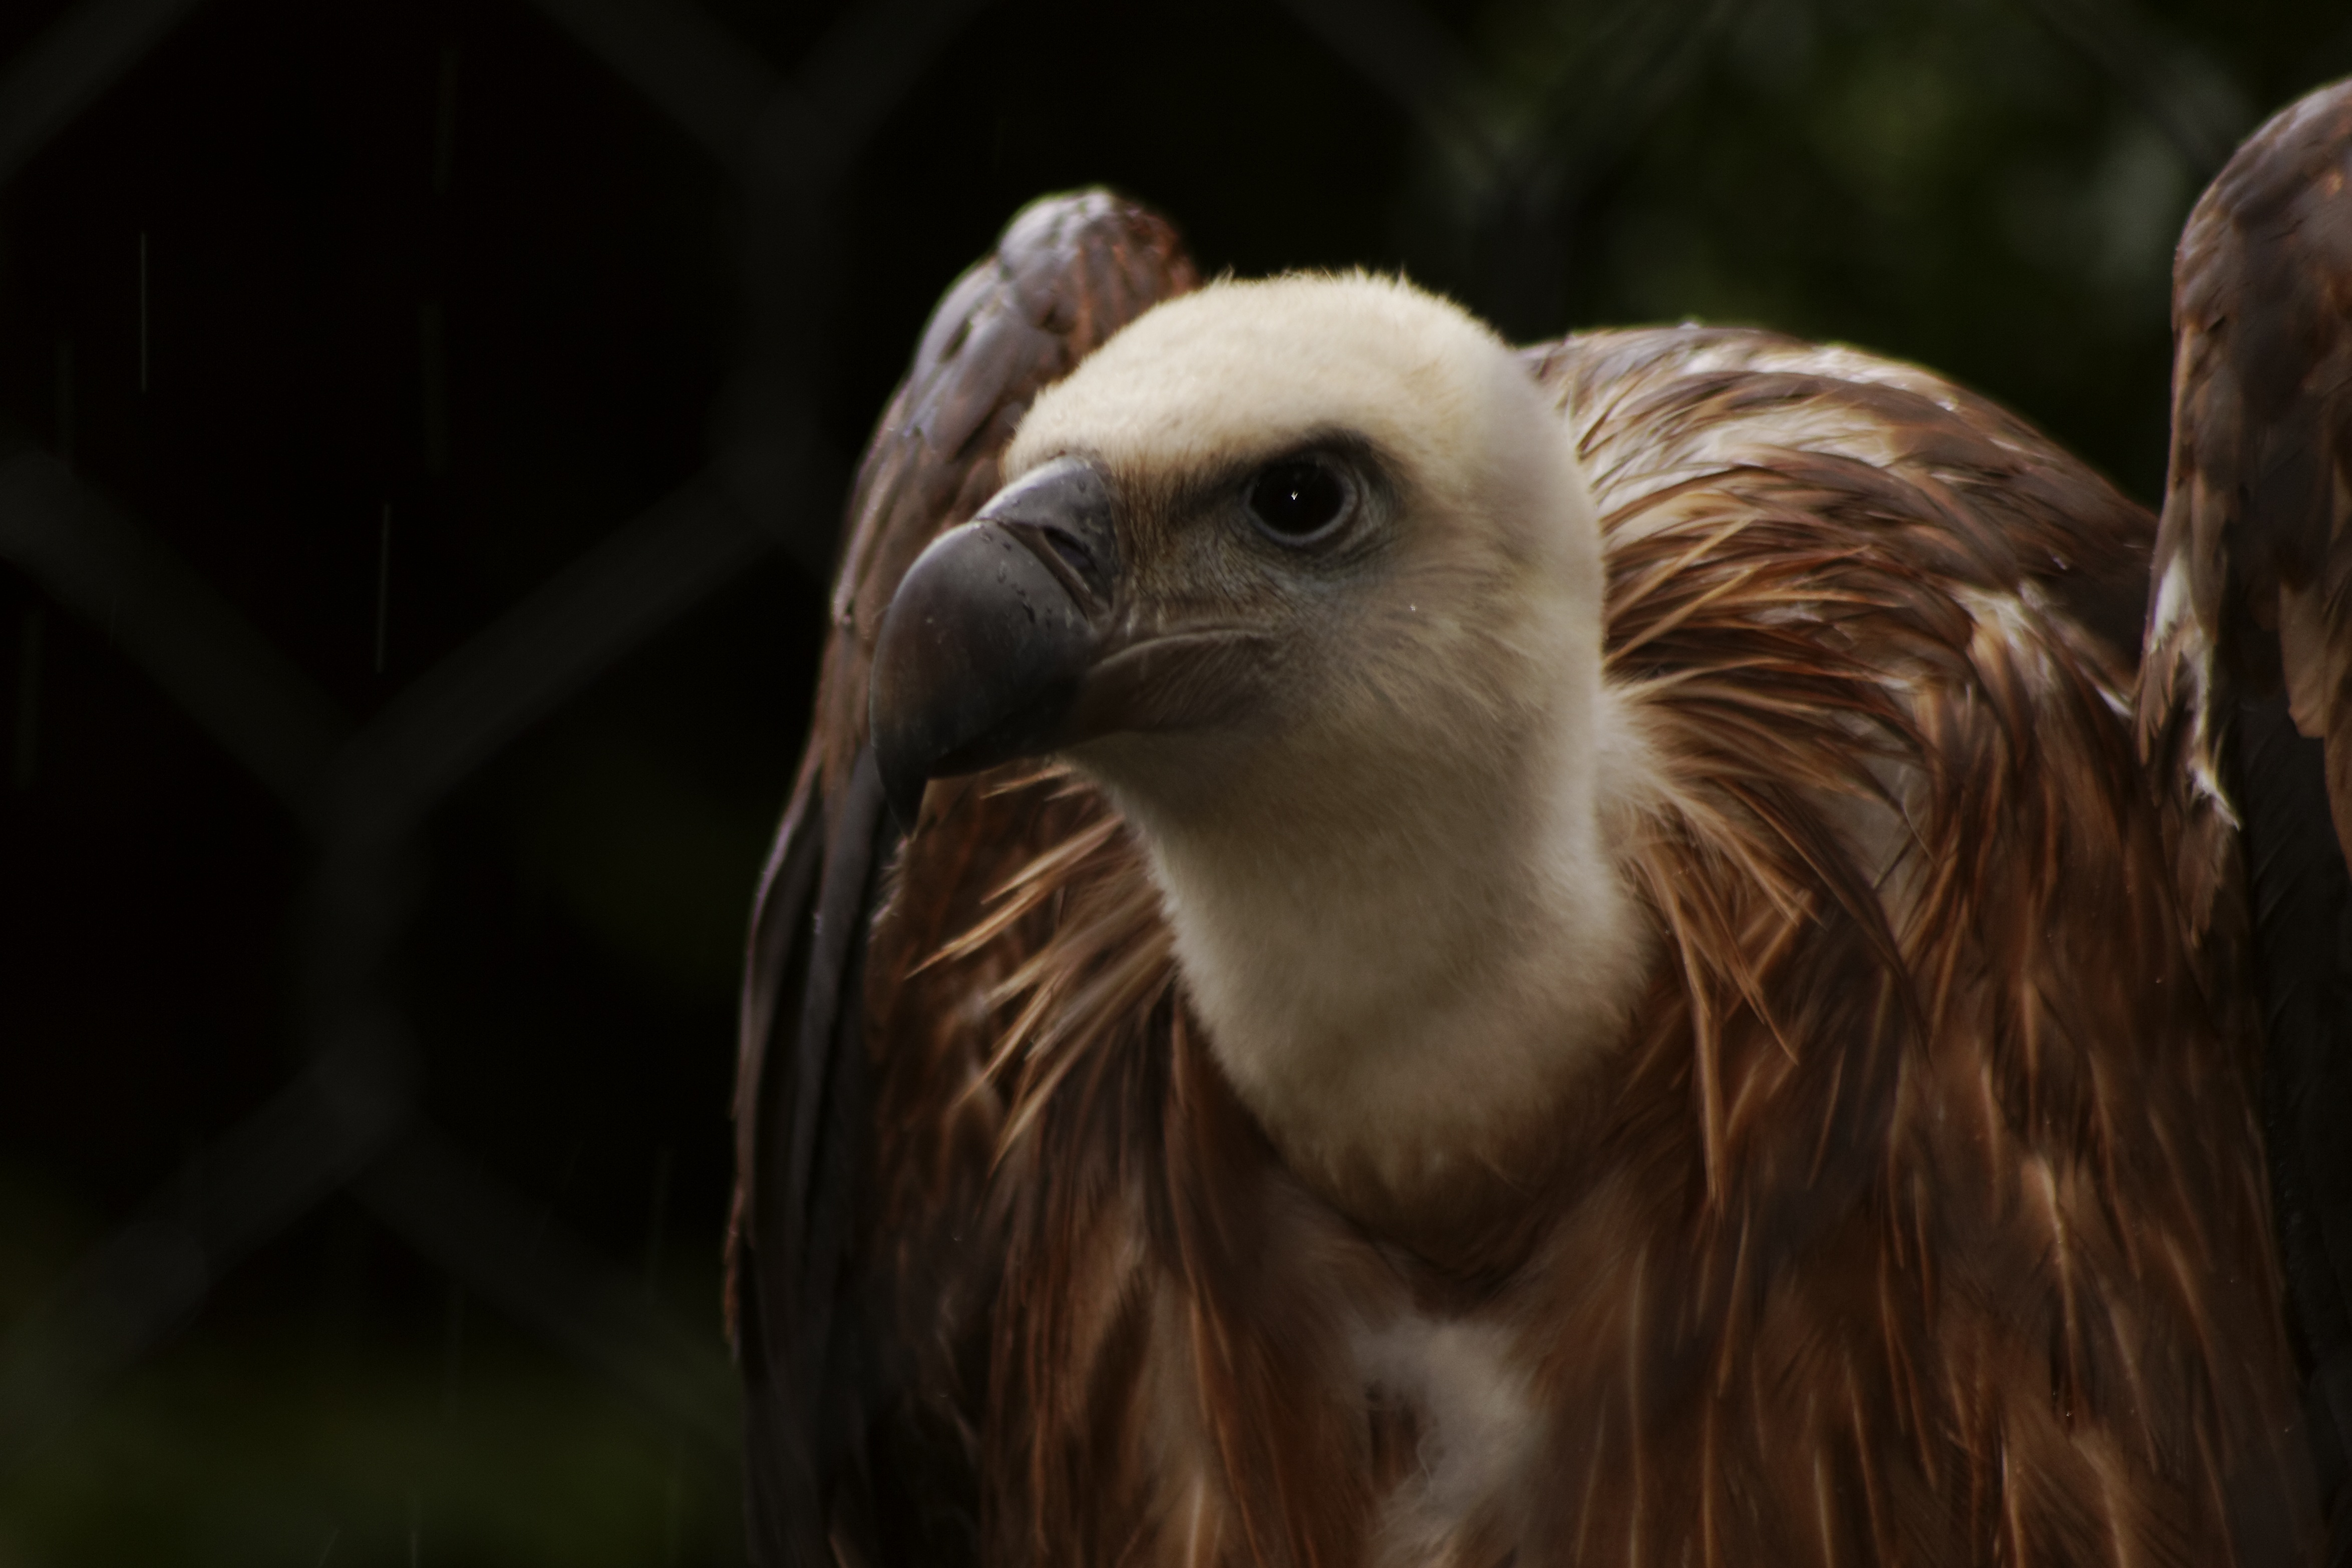
bird, wing, animal, wildlife, beak, eagle, fauna, raptor, bird of prey, birds, animals, vertebrate, vulture, condor